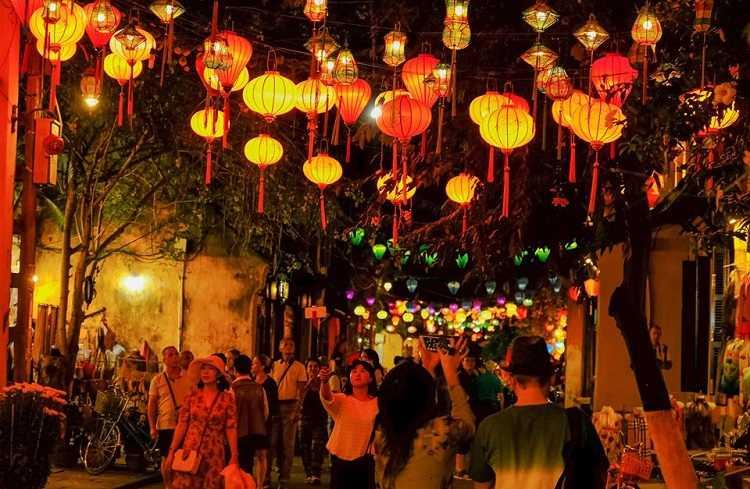
ở trên đầu của người đi đường là những chiếc đèn lồng